Palaeontinidae

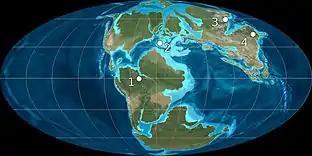
Paleogeographic representation of the Earth during the Early Cretaceous showing the approximate locations of some palaeontinid fossil sites. 1 - Crato Formation, Brazil; 2 - Serra del Montsec, Spain; 3 - Baissa, Transbaikalia; and 4 - Yixian Formation, China.

Palaeontinids, like modern cicadas, possess four membranous wings supported by veins. The length and width ratio of the wings can vary within the same species, sometimes as a result of fossil preservation. Early Jurassic palaeontinids, like "Suljuktocossus", exhibit the most primitive wing forms in the family. The forewing was elliptical with the "nodal line" (the area where the wing bends during flight, also known as the "transverse flexion line") more or less dissecting through the center of the wing. The hindwing was short and broad. The bases of the forewings overlapped that of the hindwings like in modern butterflies. Taken together with their large bodies, these characteristics indicate that they were fast but moderately versatile fliers.